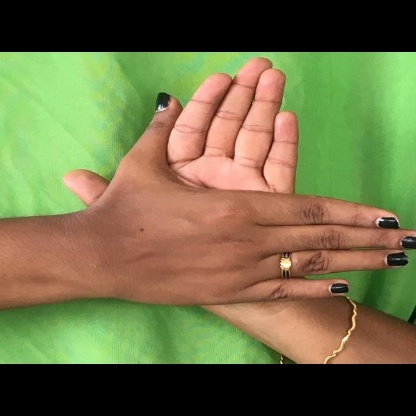
Mudra: Chakra